SS Anselm (1935)

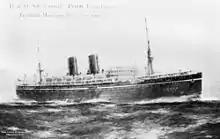
The armed merchant cruiser HMS "Cathay" took survivors from "Anselm"s overloaded escorts and landed them at Freetown

Most men aboard, including the majority of other ranks, did survive. "Anselm"s Master, Andrew Elliot, 92 of her crew, three DEMS gunners and 965 troops were rescued. Many were at first in the water, but were picked up by "Challenger", "Starwort" or the ship's own lifeboats and rafts.